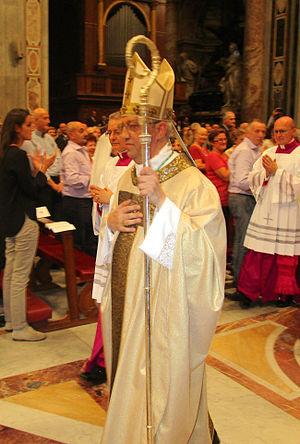
Maurizio Malvestiti, né le 25 août 1953 à Marne en Italie, dans la commune de Filago, est un prélat catholique italien, évêque de Lodi depuis le 26 août 2014.